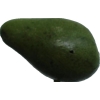
Label: green_avocado